Albertine branch

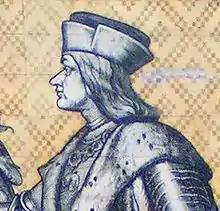
Albert III, Duke of Saxony, the first Albertine

The Albertine branch is a German princely family of the House of Wettin. The name derives from the progenitor of the line, Albert III, Duke of Saxony. The Albertine branch ruled from 1485 to 1918 as dukes, electors and kings in Saxony.